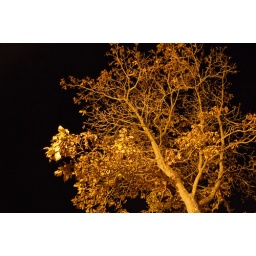
A tree on Rose's campus was illumminated by a yellow light below.